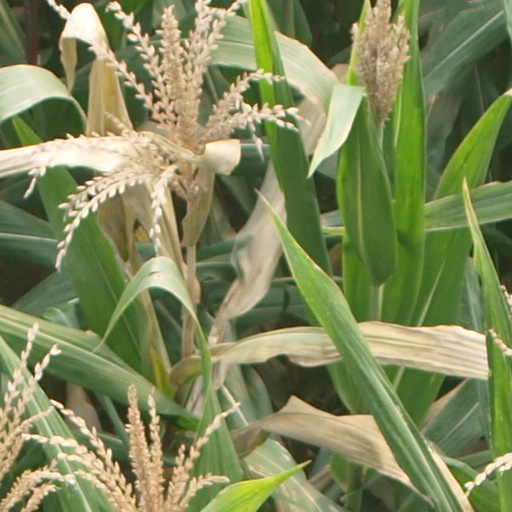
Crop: maize; corn